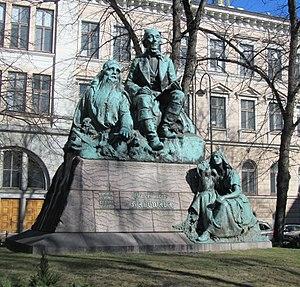
Elias Lönnrot est un médecin, un explorateur, un lexicographe, un linguiste, un écrivain, enseignant du folklore, un pionnier de la botanique, un journaliste et éditeur, un scientifique et un professeur de finnois et de littérature finlandais. Il est l'auteur, entre autres, du Kalevala et de la Kanteletar, recueils des anciens chants et épopées du peuple finnois. Il est considéré, au même titre que Mikael Agricola, comme étant le second père du finnois écrit.